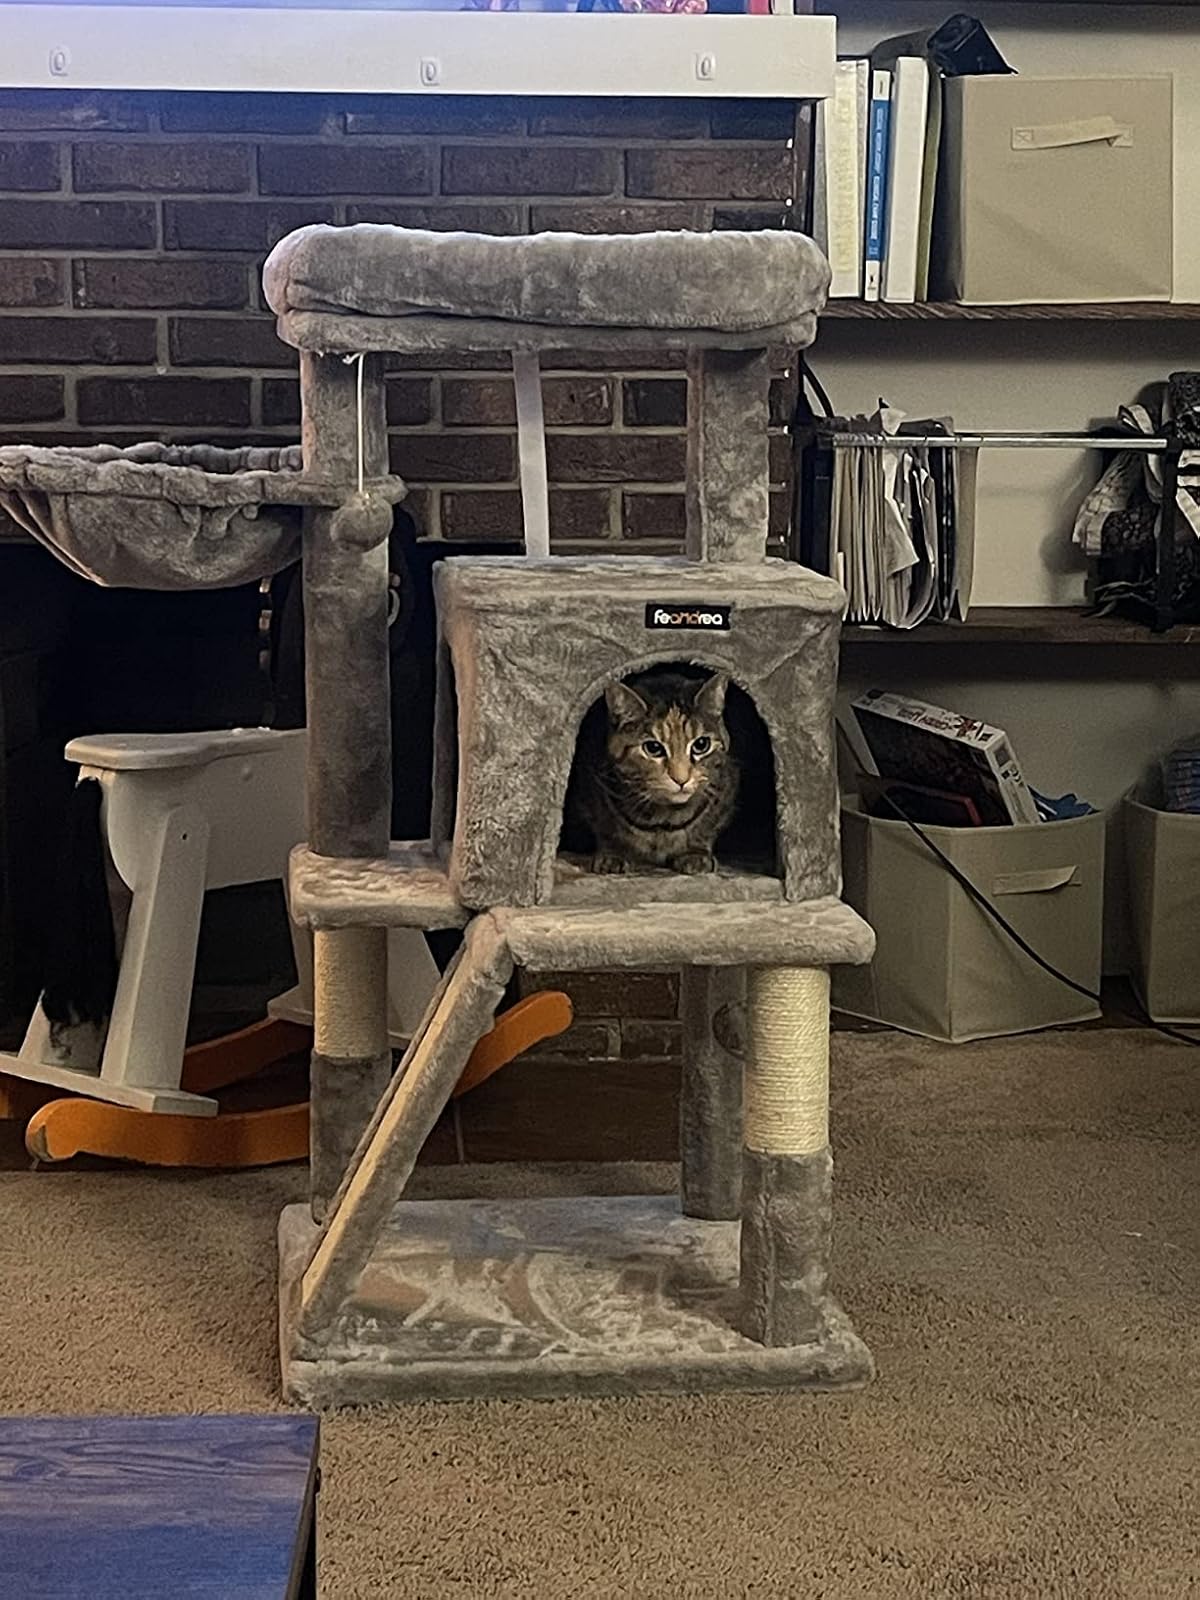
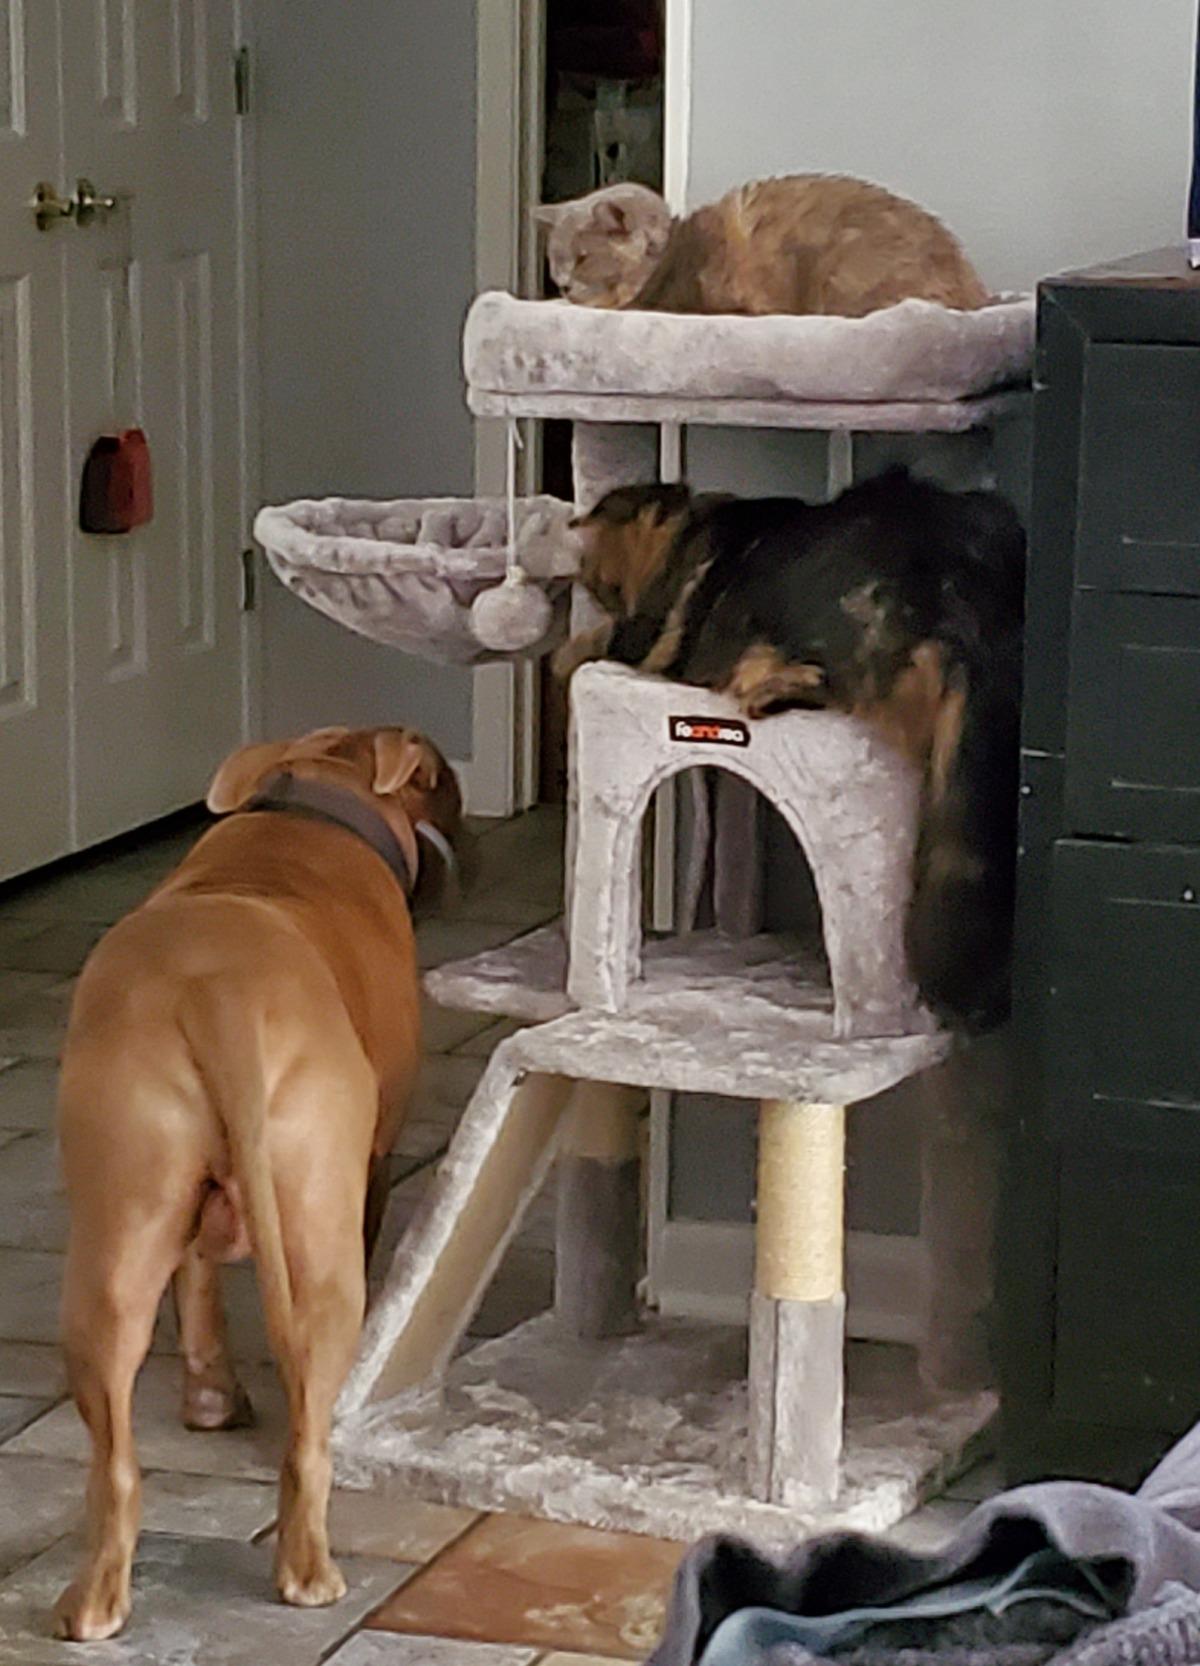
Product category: items_cat tree
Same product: yes